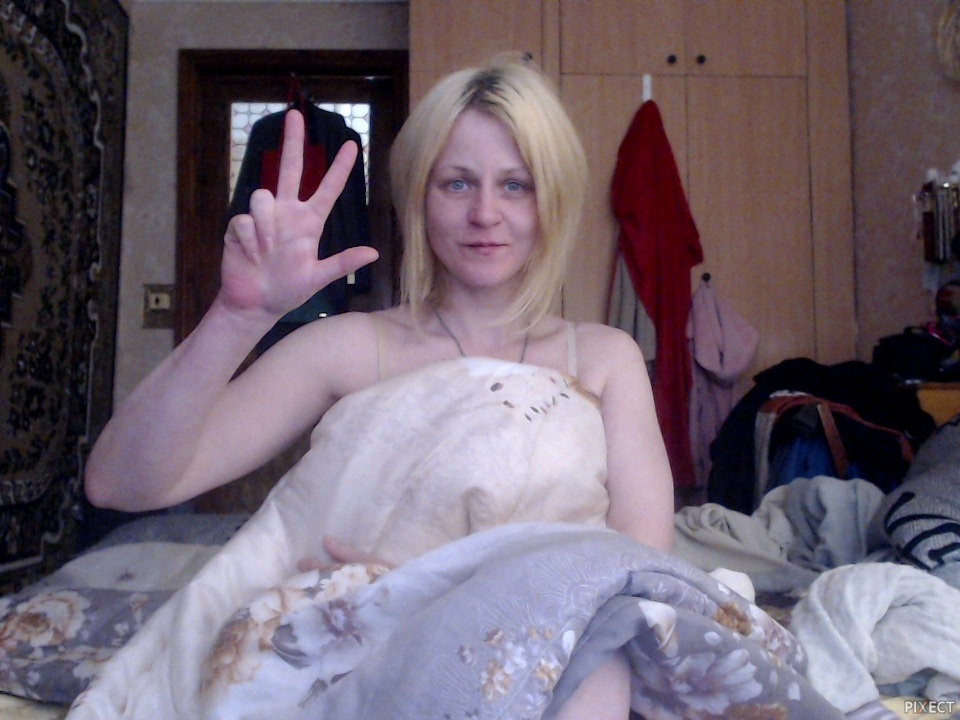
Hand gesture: three2